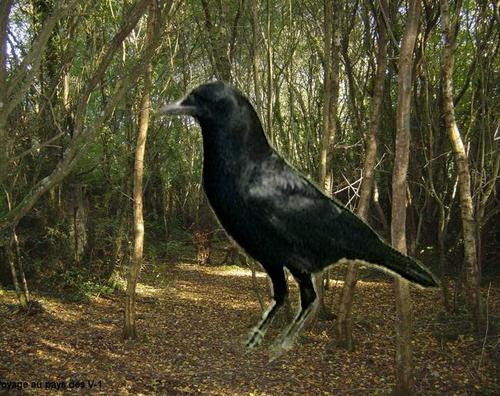
Bird species: Fish_Crow
Bird type: landbird
Background: land